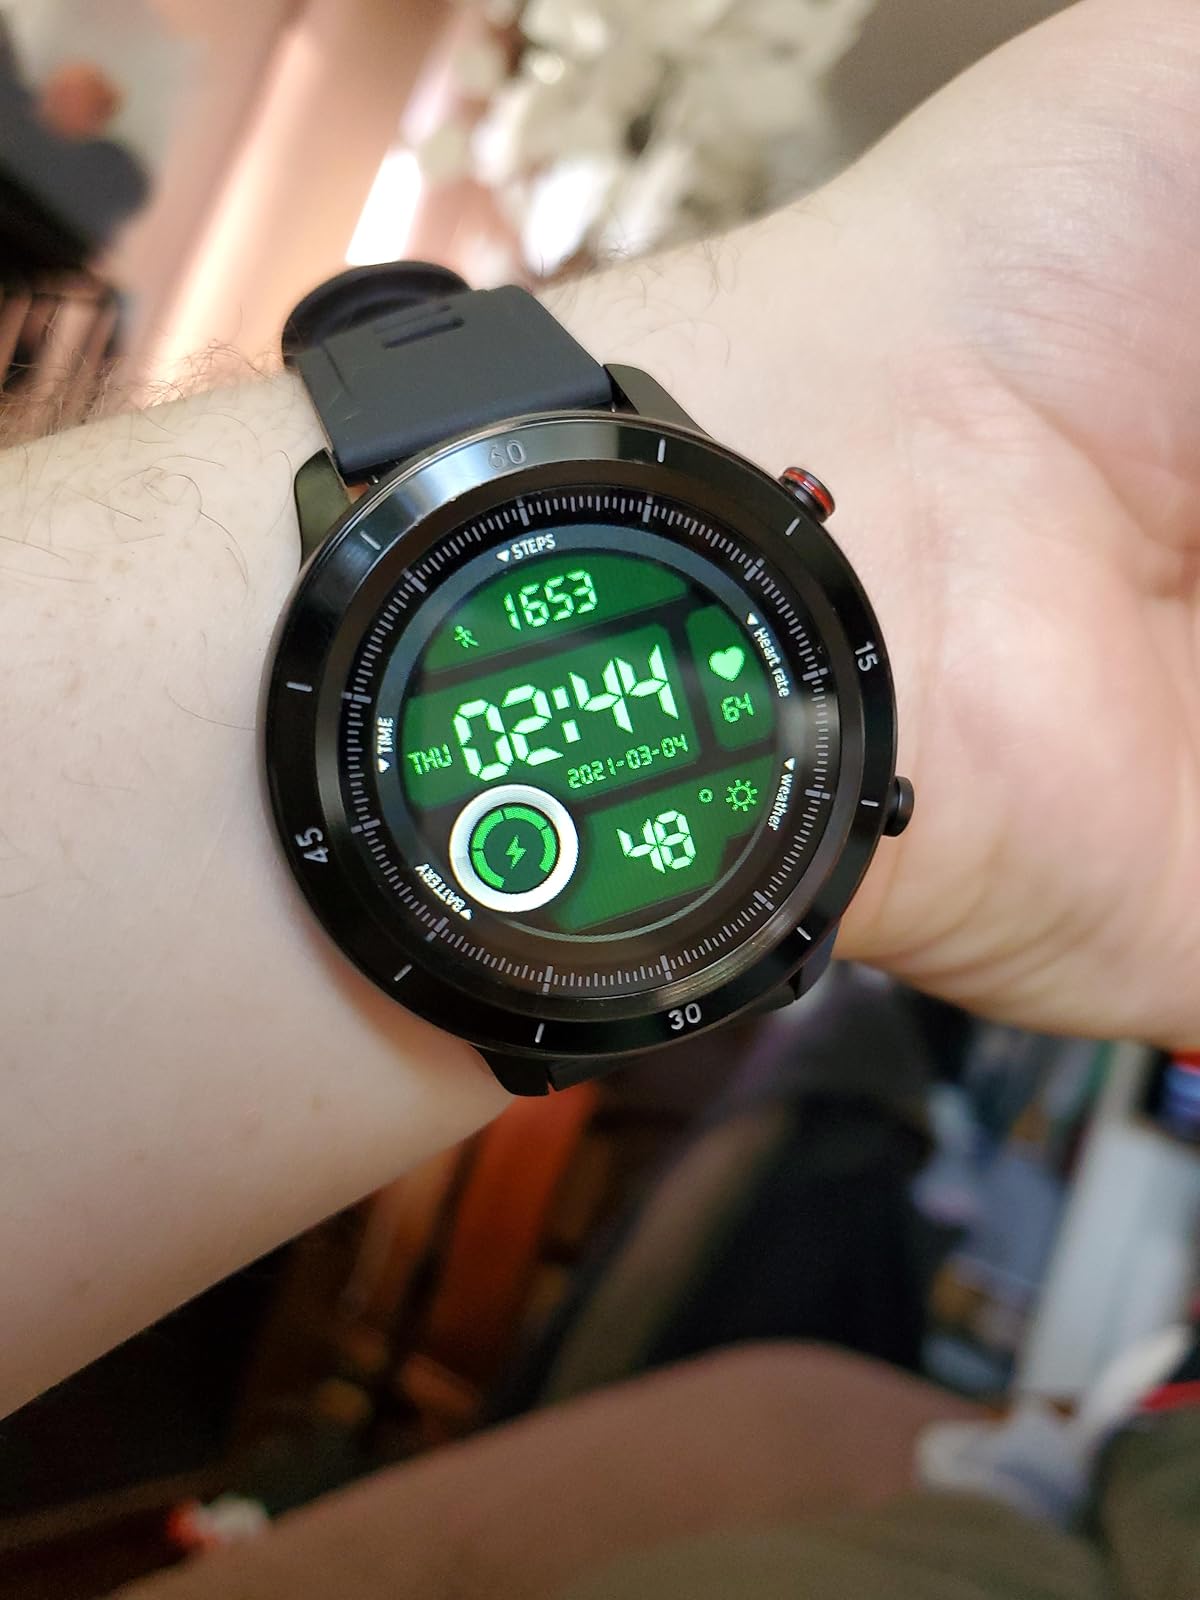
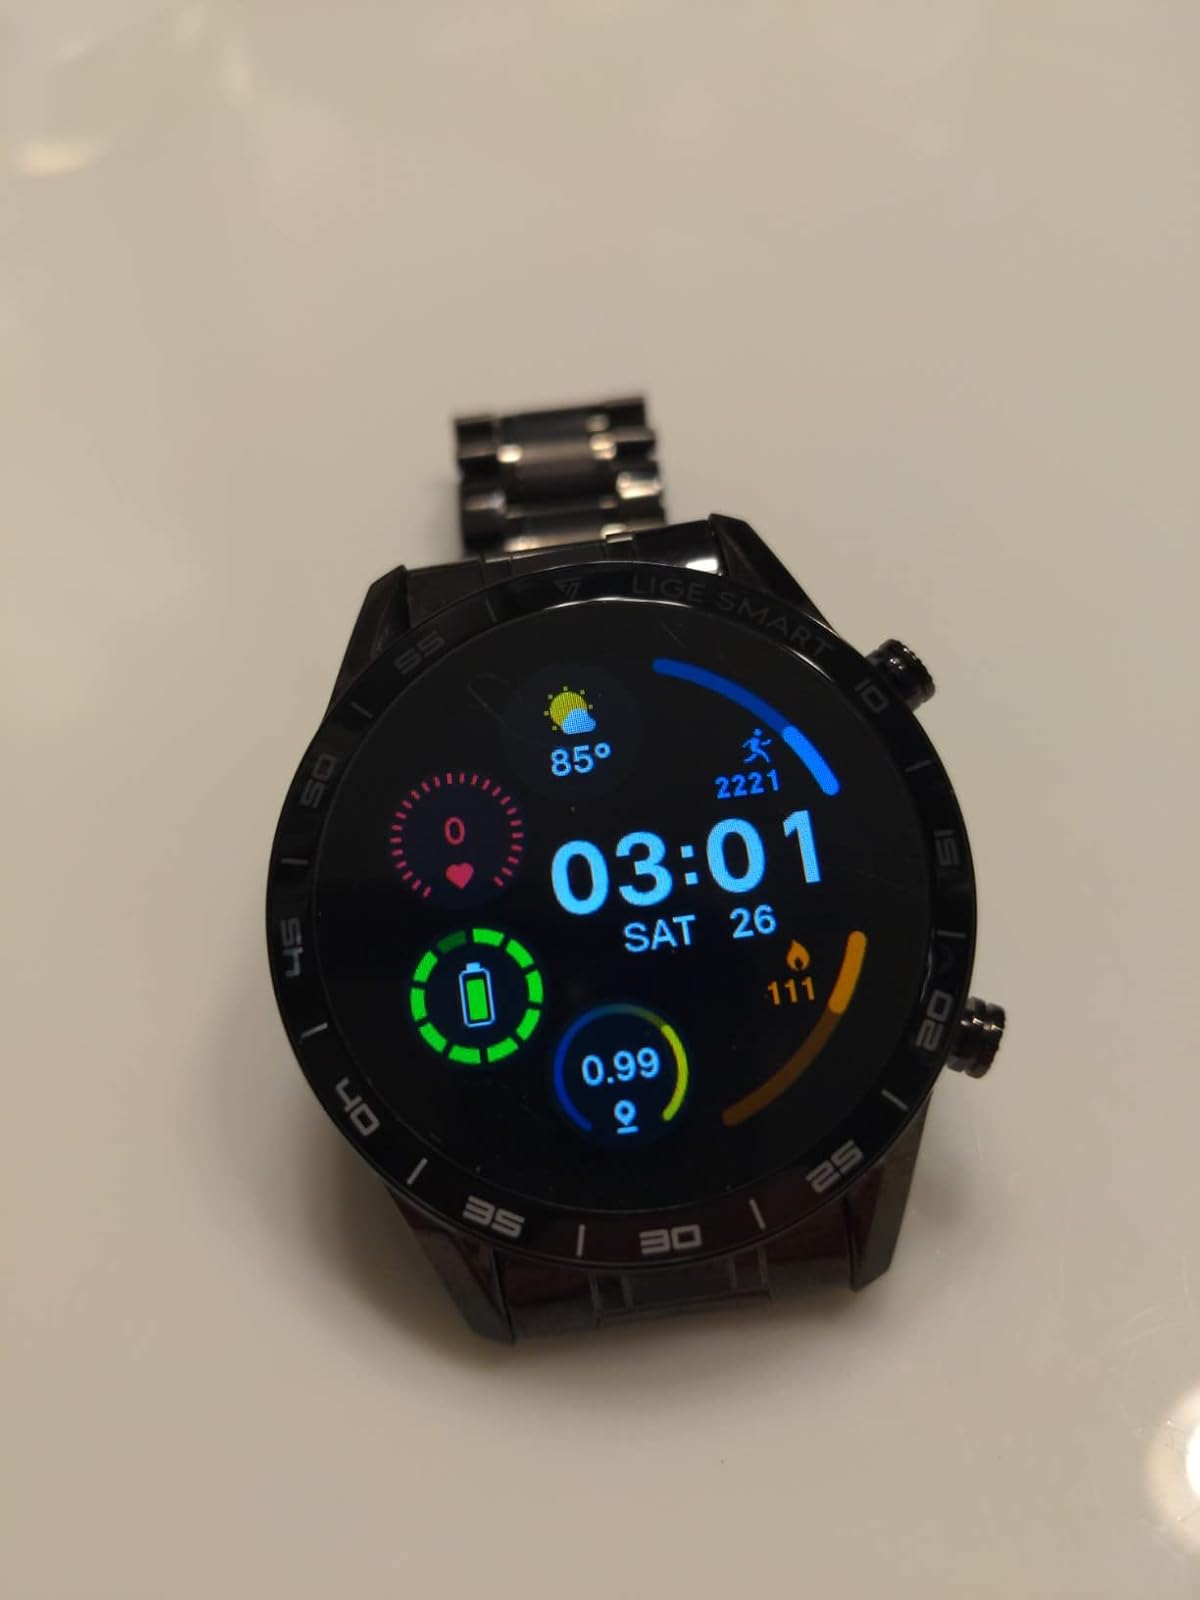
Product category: smartwatch
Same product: no